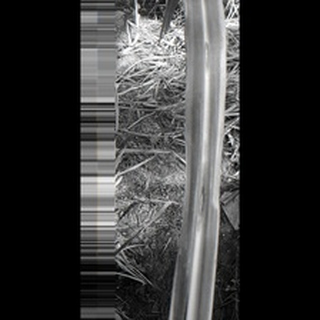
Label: sugarcane_red_rot